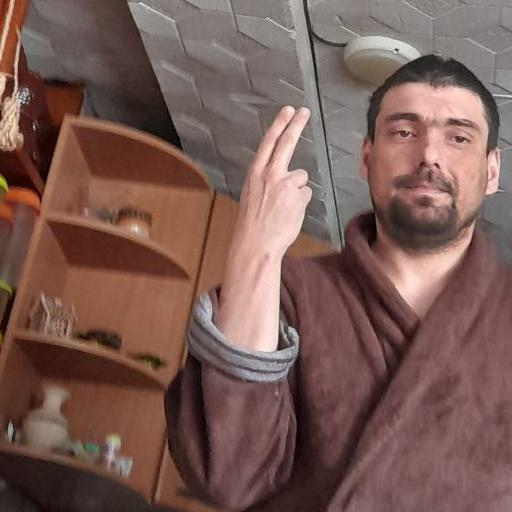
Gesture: two_up_inverted